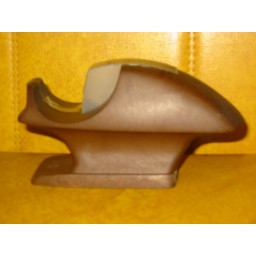
i think my sticky tape will be very happy in their new funky brown plastic home.